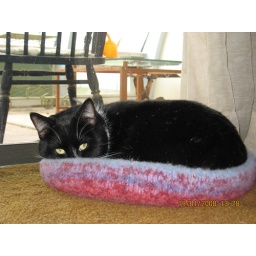
Marcus the cat in his hand made cat bed